Menatap dalam Mimpi

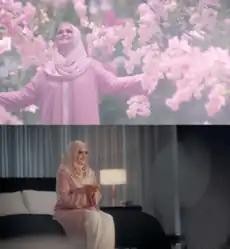
In the first frame, it shows Siti walking in a garden in her dream. In the lower frame, it shows Siti who is holding a flower similar to that in her dream.

"Menatap dalam Mimpi"'s first music video was published on YouTube in August. The music video was later retracted in less than 12 hours after it was published. In an interview with "Kosmo!", Siti commented on the retraction as, "I understand that everyone in the music video production has done their best, but the result is not good enough for me. Not only that, I want to reshoot the music video because I feel it can be improved. Alhamdulillah, when the matter was brought up to Universal Music Malaysia, they agreed to reshoot the music video."